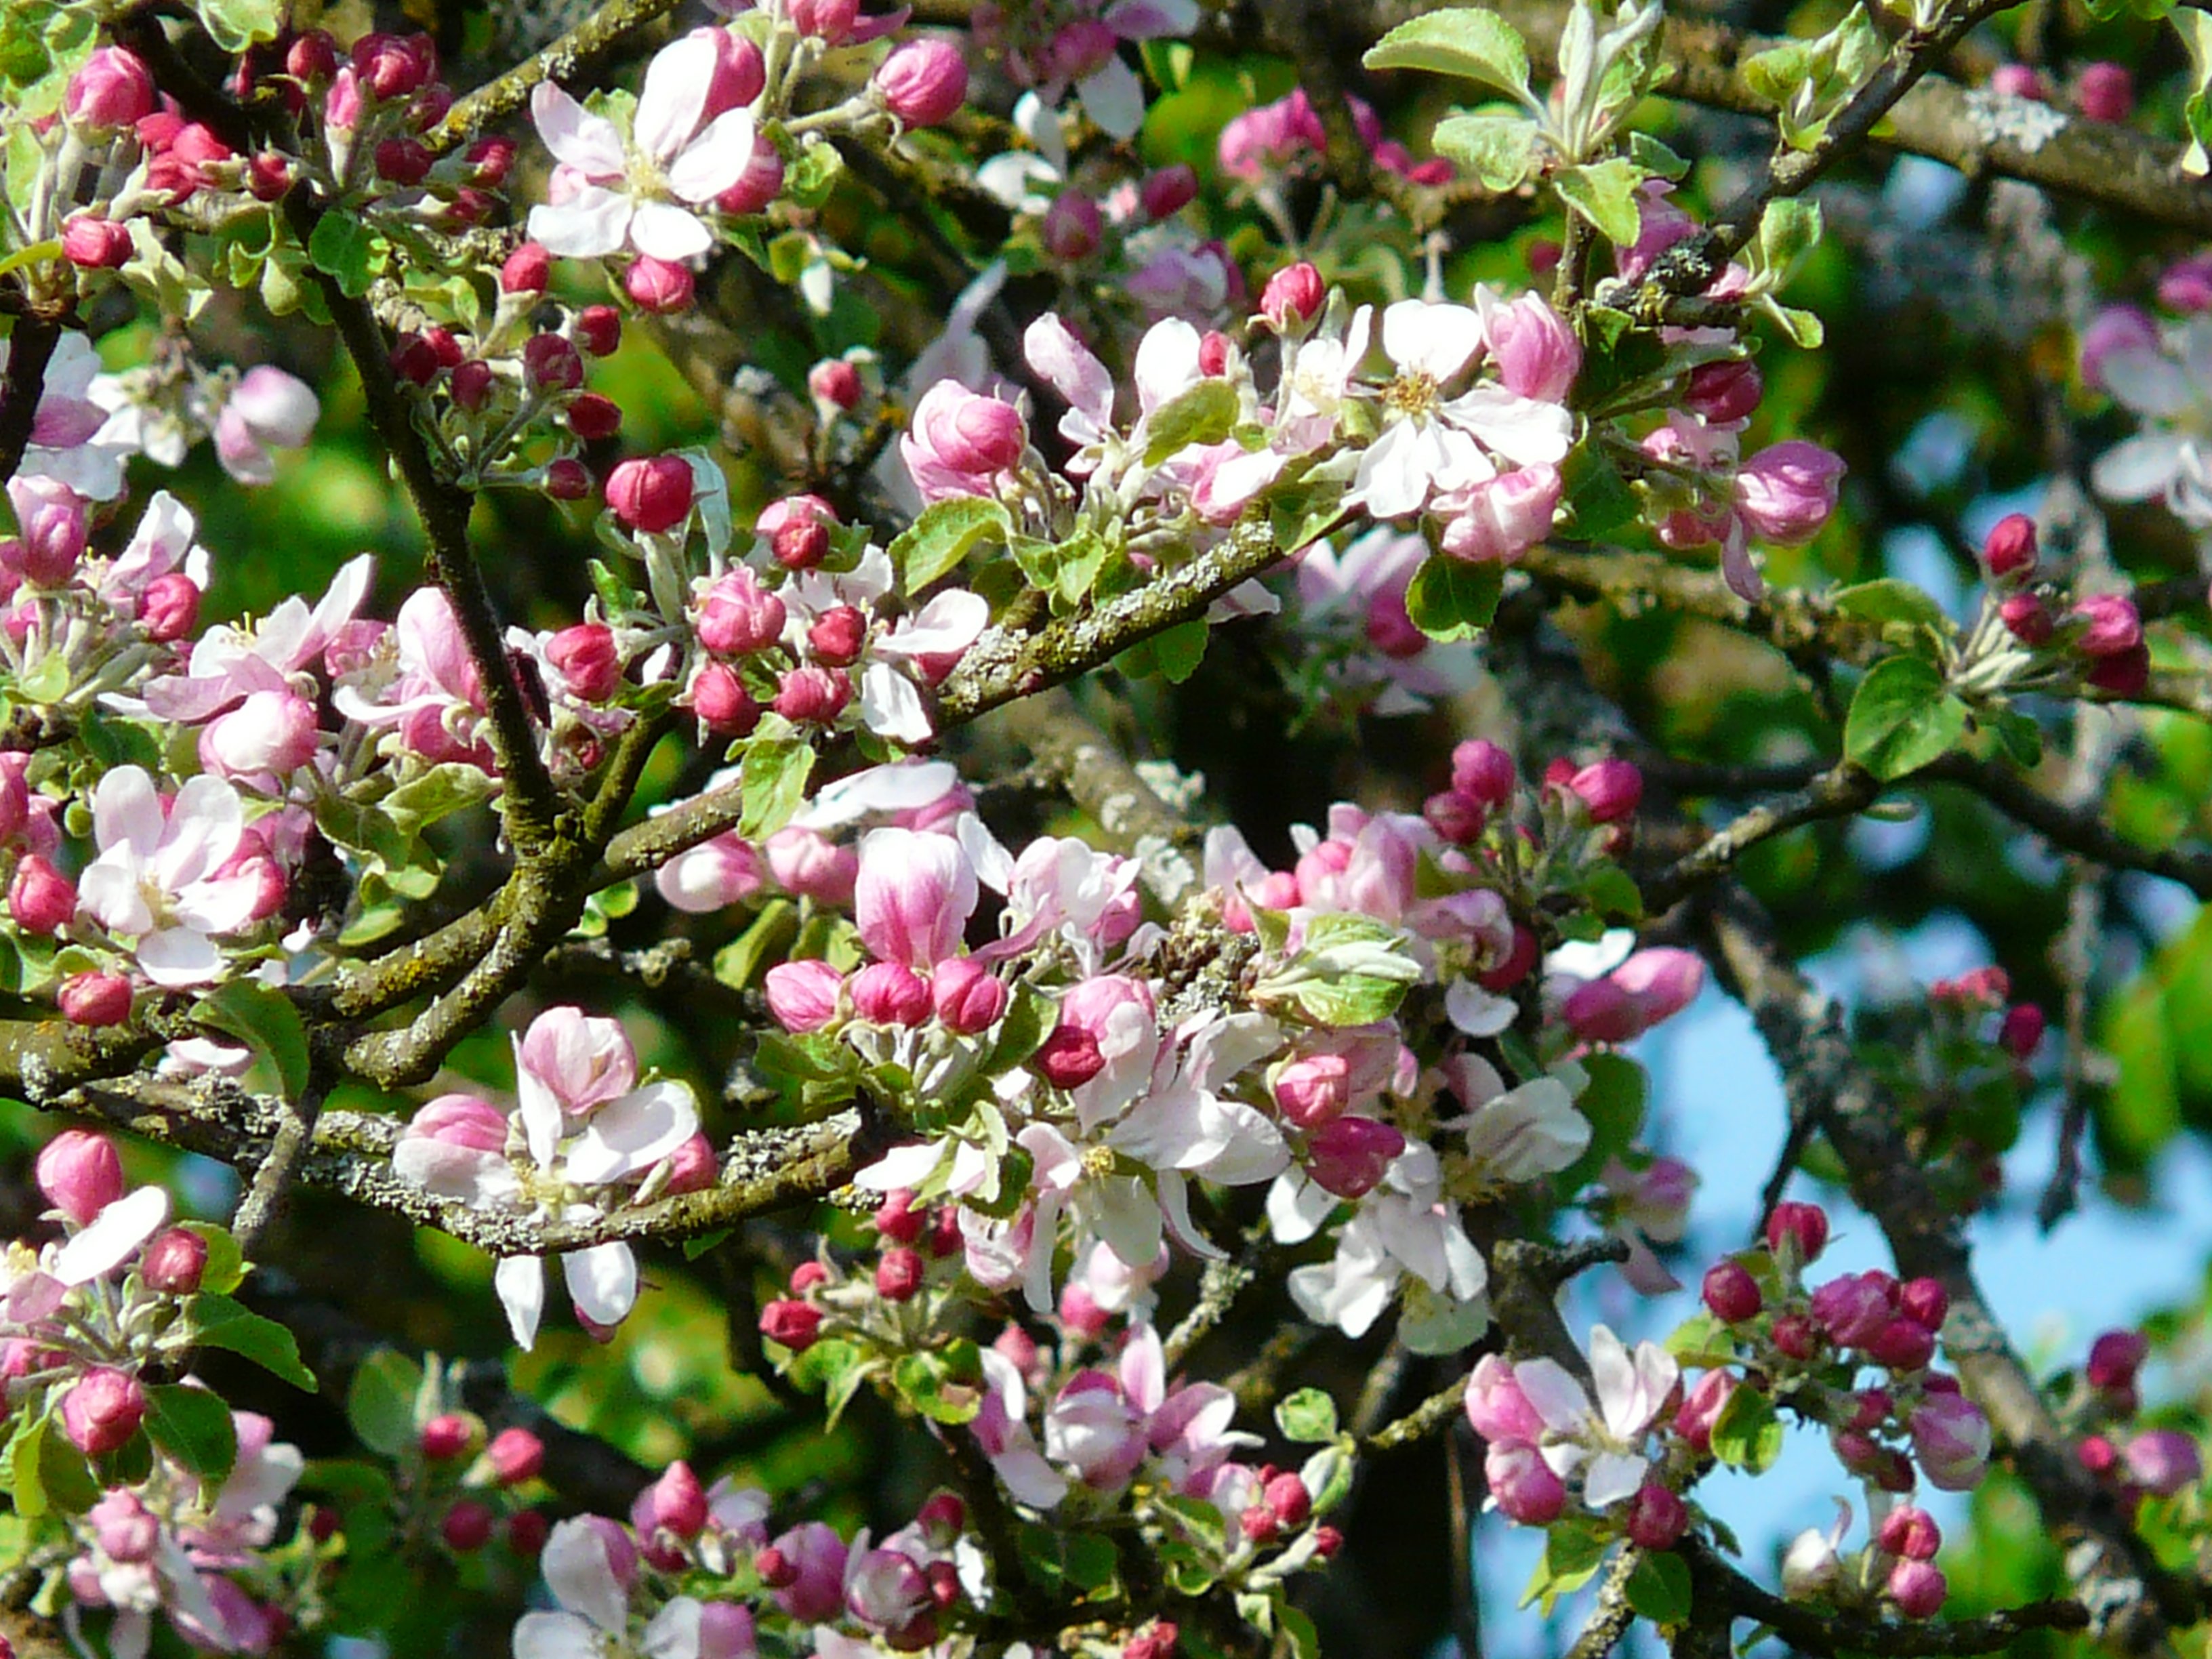
apple, nature, branch, blossom, plant, flower, bloom, food, spring, produce, evergreen, botany, shrub, apple tree, apple blossom, flowering plant, rose family, apple tree blossom, woody plant, land plant